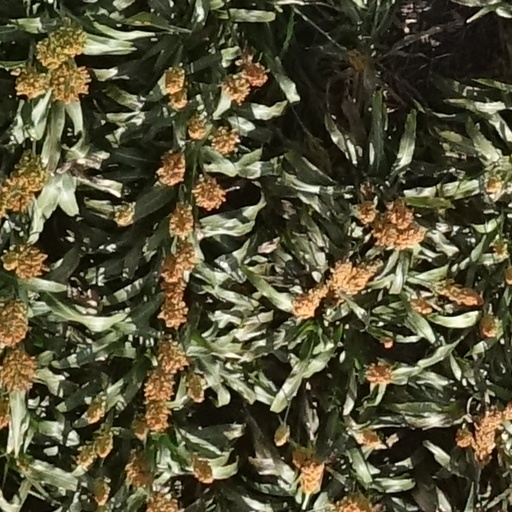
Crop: sorghum